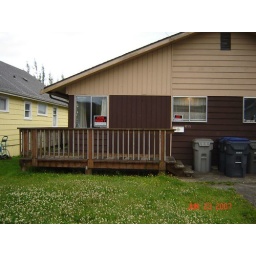
This is the front of the house (duplex). You go around to the side, that is where do door is.